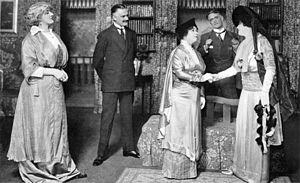
Mrs Patrick Campbell, née Beatrice Stella Tanner, est une comédienne britannique née le 9 février 1865 à Londres et morte le 9 avril 1940 à Pau.